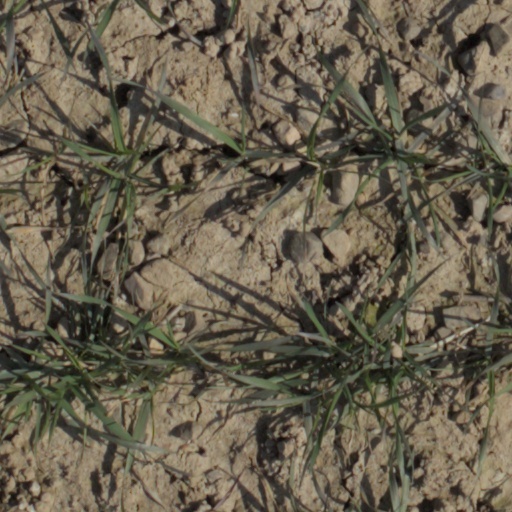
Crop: wheat